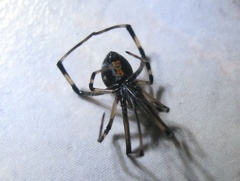
Species: Lactrodectus_hesperus